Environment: real
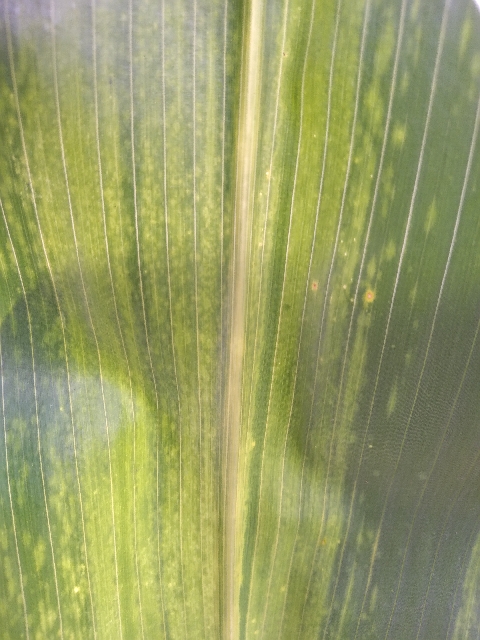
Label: lethal_necrosis